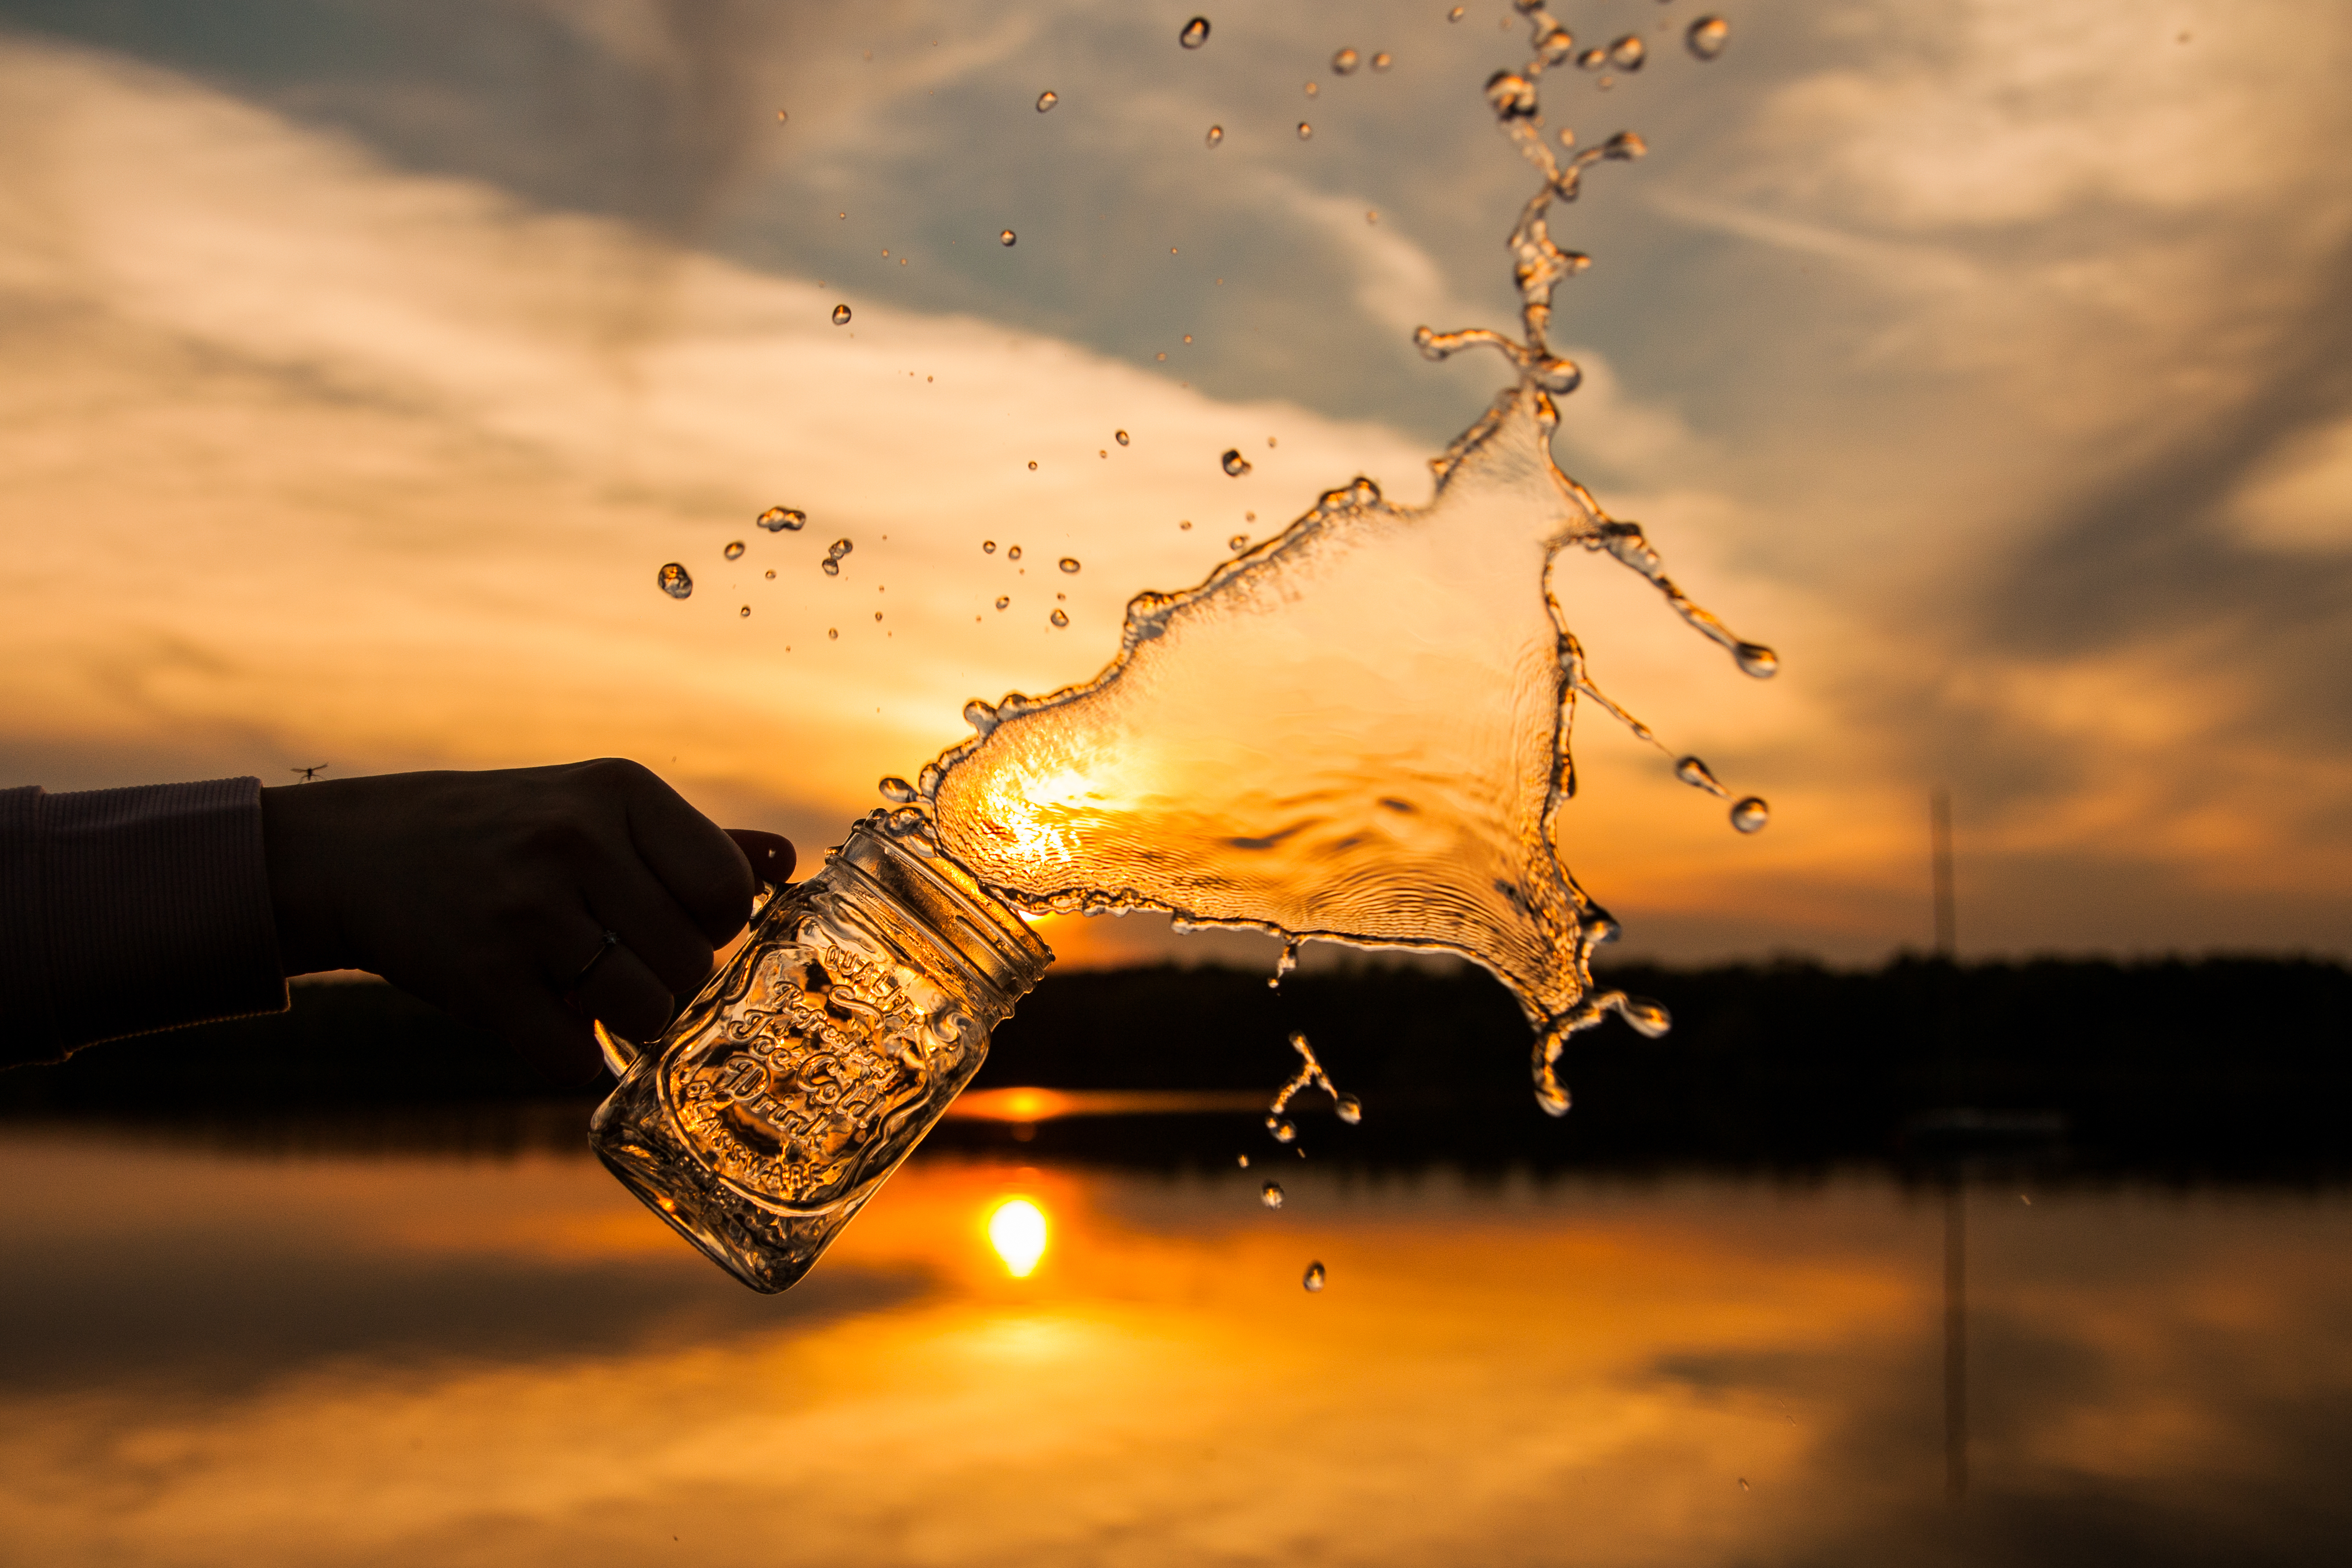
water, nature, light, cloud, sunrise, sunset, sunlight, morning, dawn, dusk, evening, reflection, macro photography